Milena Plavšić

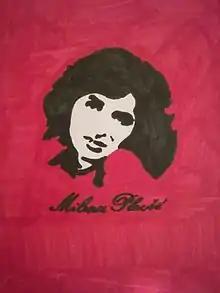

Milena Plavšić is a Bosnian-born Serbian folk singer. Among her hits are "Ti ne znaš a ja te volim", "Pisma ću tvoja čuvati", "Ko će da me sakrije od kiše", "Jaka žena" and her interpretation of "Banja Luka".